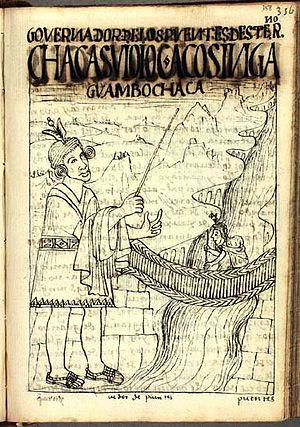
La primera nueva crónica y el buen gobierno est l'œuvre de Felipe Guaman Poma de Ayala en 1615-1617.
Le Qhapaq Ñan est le nom officiel adopté par six pays — la Colombie, l’Équateur, le Pérou, la Bolivie, l’Argentine et le Chili — ainsi que par l’UNESCO pour désigner le tronçon central andin reliant San Juan de Pasto à Santiago du Chili via Cusco. Cette route était le principal axe intégrateur économique et politique de l’Empire inca. Par extension, elle englobe également tous les chemins secondaires, qui formaient ainsi un maillage de plus de 23 000 kilomètres de voies de communication.
L’Empire inca fut, du XVᵉ au XVIᵉ siècle, un des états de la civilisation andine et le plus vaste empire de l'Amérique précolombienne. Son territoire s'est en effet étendu, à son extension maximale, sur près de 4 500 km de long, depuis le Sud-Ouest de l'actuelle Colombie, au nord, jusqu'au milieu de l'actuel Chili, au sud, et comprenant la quasi-totalité des territoires actuels du Pérou et de l'Équateur, ainsi qu'une partie importante de la Bolivie, du Chili, et significative de l'Argentine du Nord-Ouest, soit sur une superficie de plus de trois fois celle de la France d'aujourd'hui. Héritier des civilisations andines préexistantes, il était maillé par un important réseau de routes d'environ 22 500 à 38 600 kilomètres convergeant vers sa capitale, Cuzco.